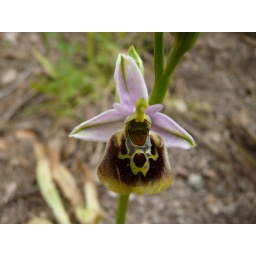
The yellow dots on it is the dust from the pne trees around